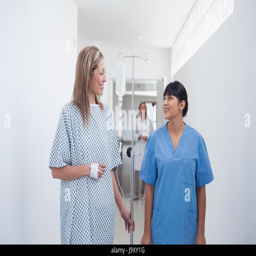
nurse next to a patient in hospital ward